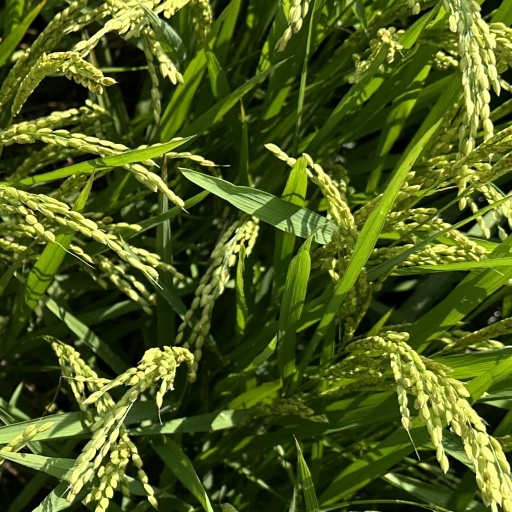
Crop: rice